Rudy Robles

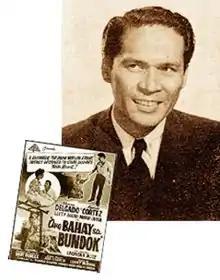

Rudy Robles (born Pastor Lluviosa Robles, 29 April 1910 – 11 August 1970) was a Filipino film and television actor. He was one of the first Filipino actors to appear in Hollywood movies.